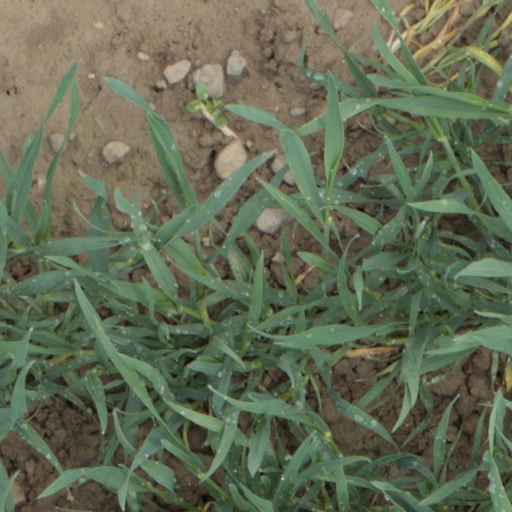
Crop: wheat